Narsinhrao Divatia

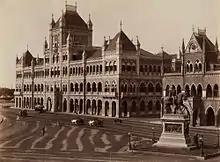
Elphinstone College in the late 19th century

He was born on 3 September 1859 in Ahmedabad to Bholanath Divetia. He completed Bachelor of Arts in Sanskrit from Elphinstone College in 1880 and stood first in University for which he was awarded Bhau Dajee Prize. He passed Indian Statutory Civil Service examination and was appointed Assistant Collector of Kera district in 1884. He retired early due to his ill health in 1912. He settled in Bombay and taught Gujarati at Elphinstone College in 1921 to 1935. He presided over Gujarati Sahitya Parishad in 1915. He was elected as a fellow of Bombay branch of Royal Asiatic Society in 1924. He died on 14 January 1937.